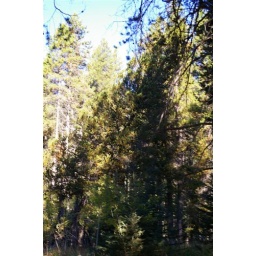
If a tree falls in the forest